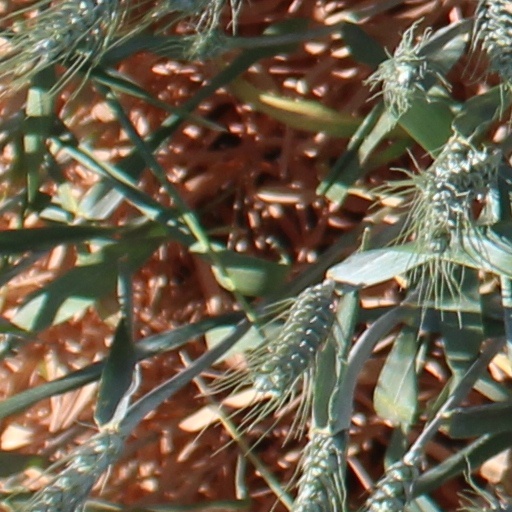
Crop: wheat